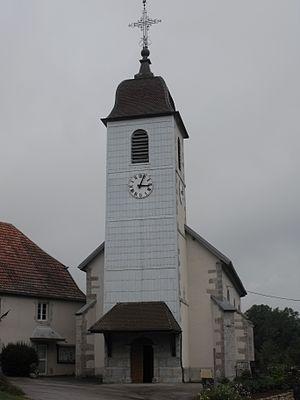
Eglise de La Grange, Doubs, France
La Grange est une commune française située dans le département du Doubs en région Bourgogne-Franche-Comté.